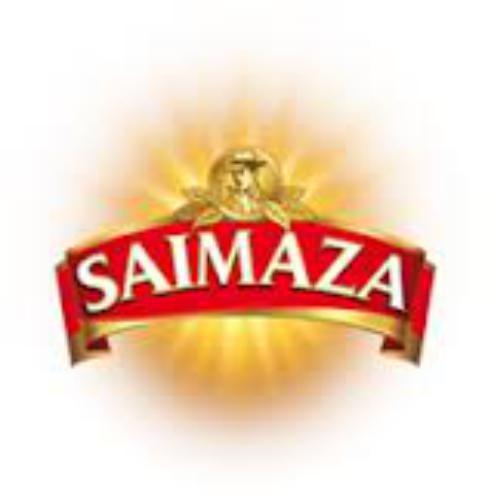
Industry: Food